Jeff Bonwick

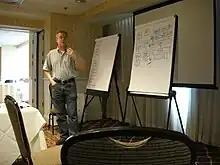
Jeff Bonwick in 2010

Jeff Bonwick invented and led development of the ZFS file system, which was used in Oracle Corporation's ZFS storage products as well as startups including Nexenta, Delphix, Joyent, and Datto, Inc. Bonwick is also the inventor of slab allocation, which is used in many operating systems including MacOS and Linux, and the LZJB compression algorithm.